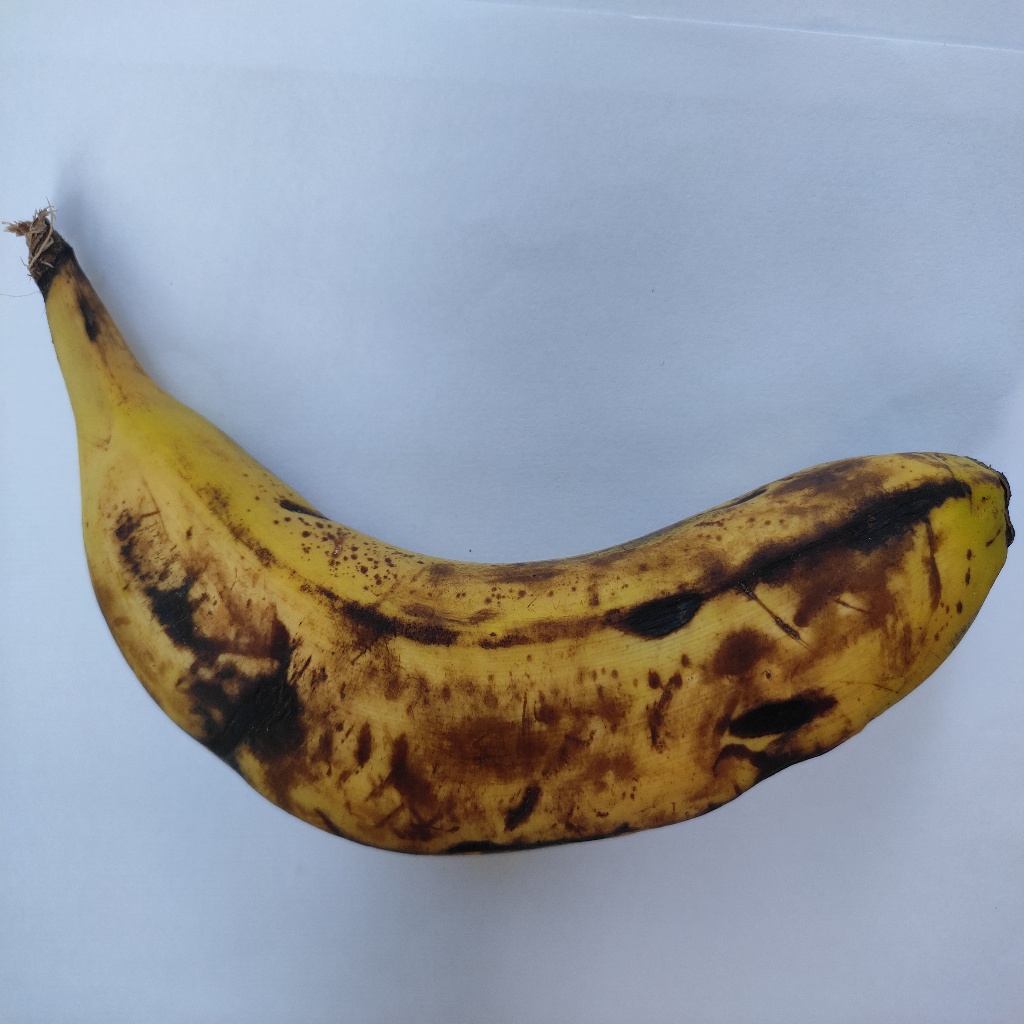
Crop: banana
Quality class: Defect